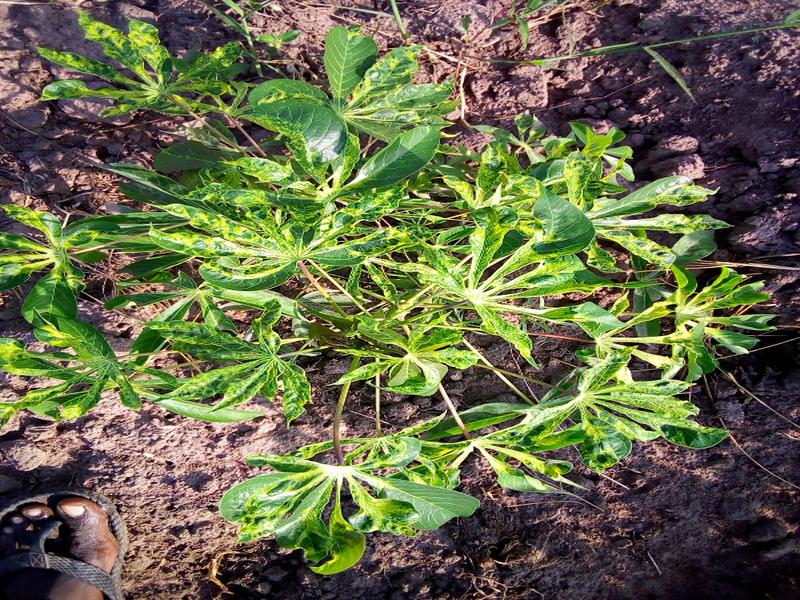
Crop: cassava
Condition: mosaic_disease